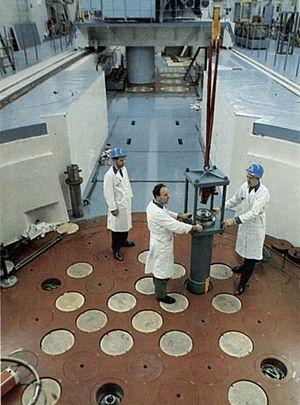
La centrale nucléaire d'Ågesta fut la première centrale nucléaire commerciale suédoise. Elle produisait essentiellement de la chaleur à destination du quartier de Farsta, dans la banlieue sud de Stockholm. Une fraction de l'énergie produite était aussi convertie en électricité. L'installation a fermé en 1974, et le site est aujourd'hui utilisé comme terrain d'exercice par les sapeurs-pompiers de Stockholm.